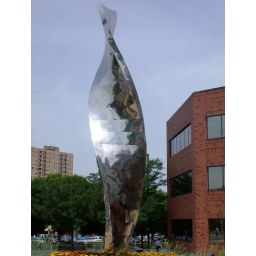
A shiney monument in front of a building in Reading, PA